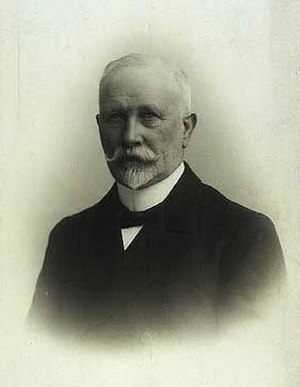
Emil Vett
Lemming Emil Valentinus Vett var en dansk handelsmand og industridrivende, medgrundlægger af Magasin du Nord.